Shorewood Village Hall

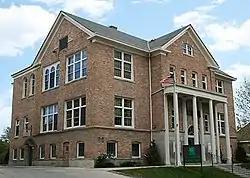
Shorewood Village Hall

The Shorewood Village Hall is a historic municipal building in Shorewood, Wisconsin. It was added to the National Register of Historic Places in 1984.